Palace of Charles V

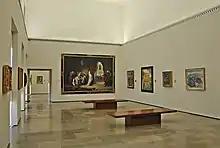
A gallery inside the Fine Arts Museum of Granada

The Fine Arts Museum was moved here in 1958 and is housed on the palace's upper floor today. It displays a collection of paintings and sculptures from Granada dating from the 16th to 20th centuries. The bulk of the collection is drawn from the properties of the Catholic church, such as the Cartuja in Granada and other monasteries and convents. Among the highlights are "The Burial of Christ" by Jacopo Torni, "Thistle Still-Life" by Juan Sánchez Cotán, a Limoges enamel piece, and paintings by 20th-century artist Manuel Angeles Ortiz.